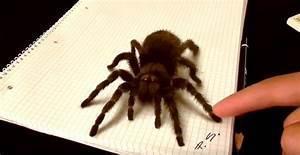
spider